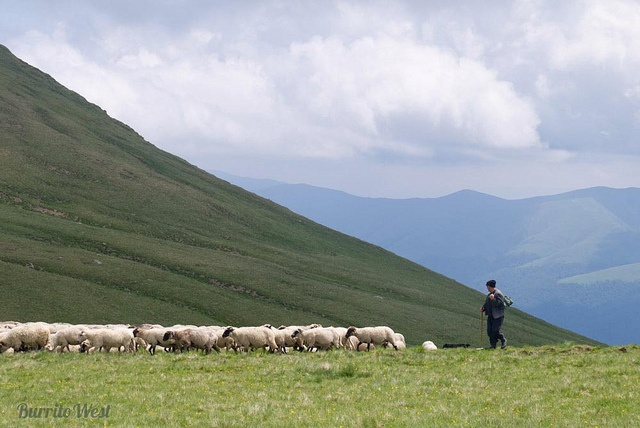
A herd of sheep walking in the grass with a woman walking behind them.
A man is on a grassy hill with some sheep.
A woman standing in front of a herd of sheep.
A heard of sheep with a shephard on grass
A shepherd is driving the herd downhill in a pasture.